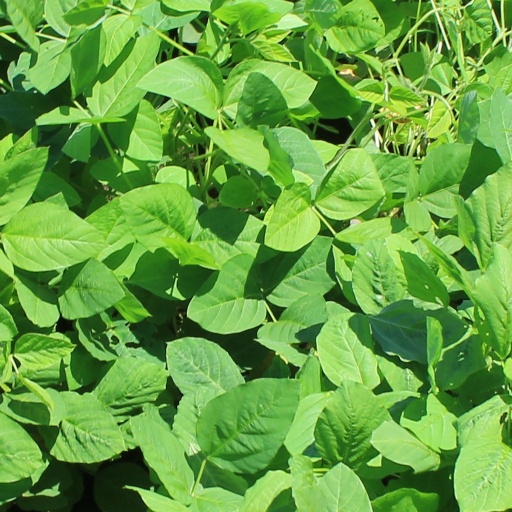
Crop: soybean